Queen regnant

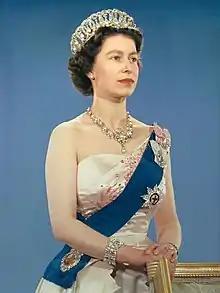
Queen Elizabeth II, who reigned as queen of the United Kingdom from 1952 until her death in 2022, is the longest-reigning queen regnant in world history.

The oldest attested queen regnant was the Pharaoh Sobekneferu from the 18th/17th century BC.